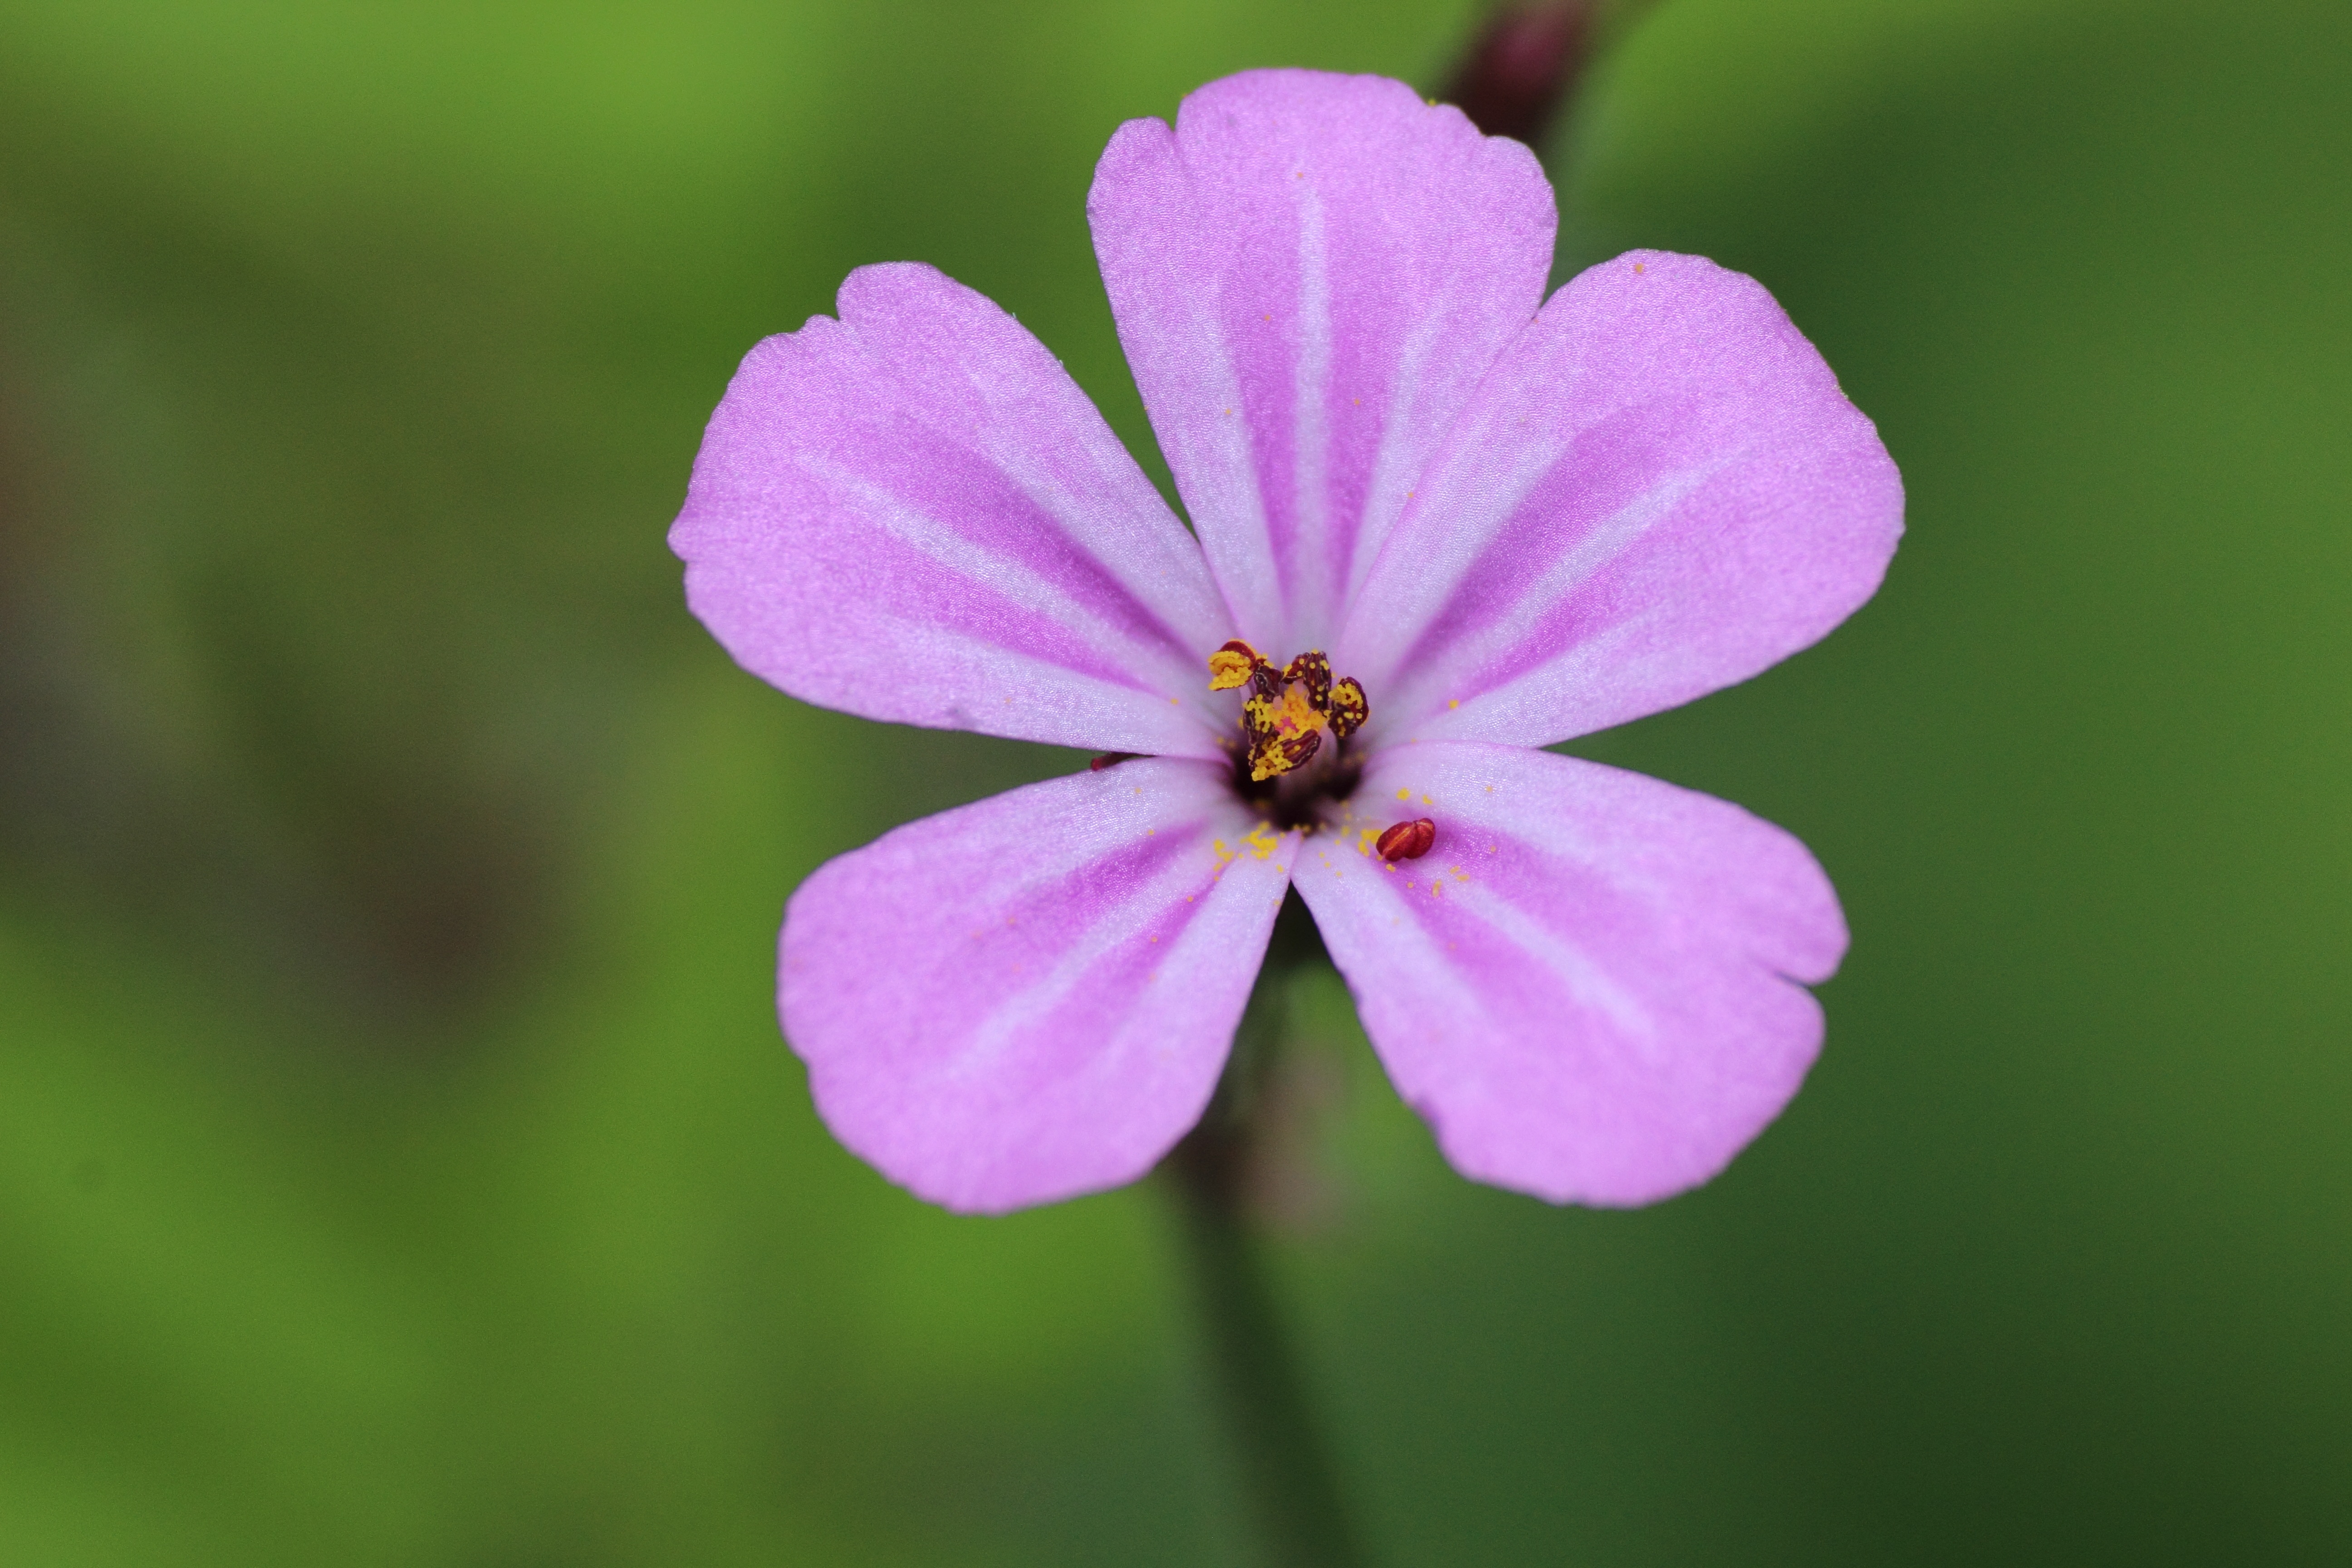
nature, forest, blossom, plant, flower, petal, bloom, spring, macro, botany, close, flora, wildflower, close up, forest floor, geranium, macro photography, edge of the woods, flowering plant, annual plant, plant stem, land plant, pink family, geraniales